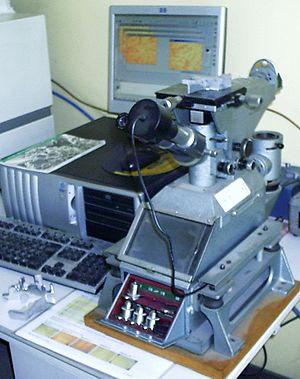
Microscope métallographique NACHET TM75 (anneé de fabrication